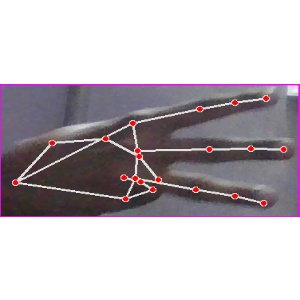
अक्षर: भ